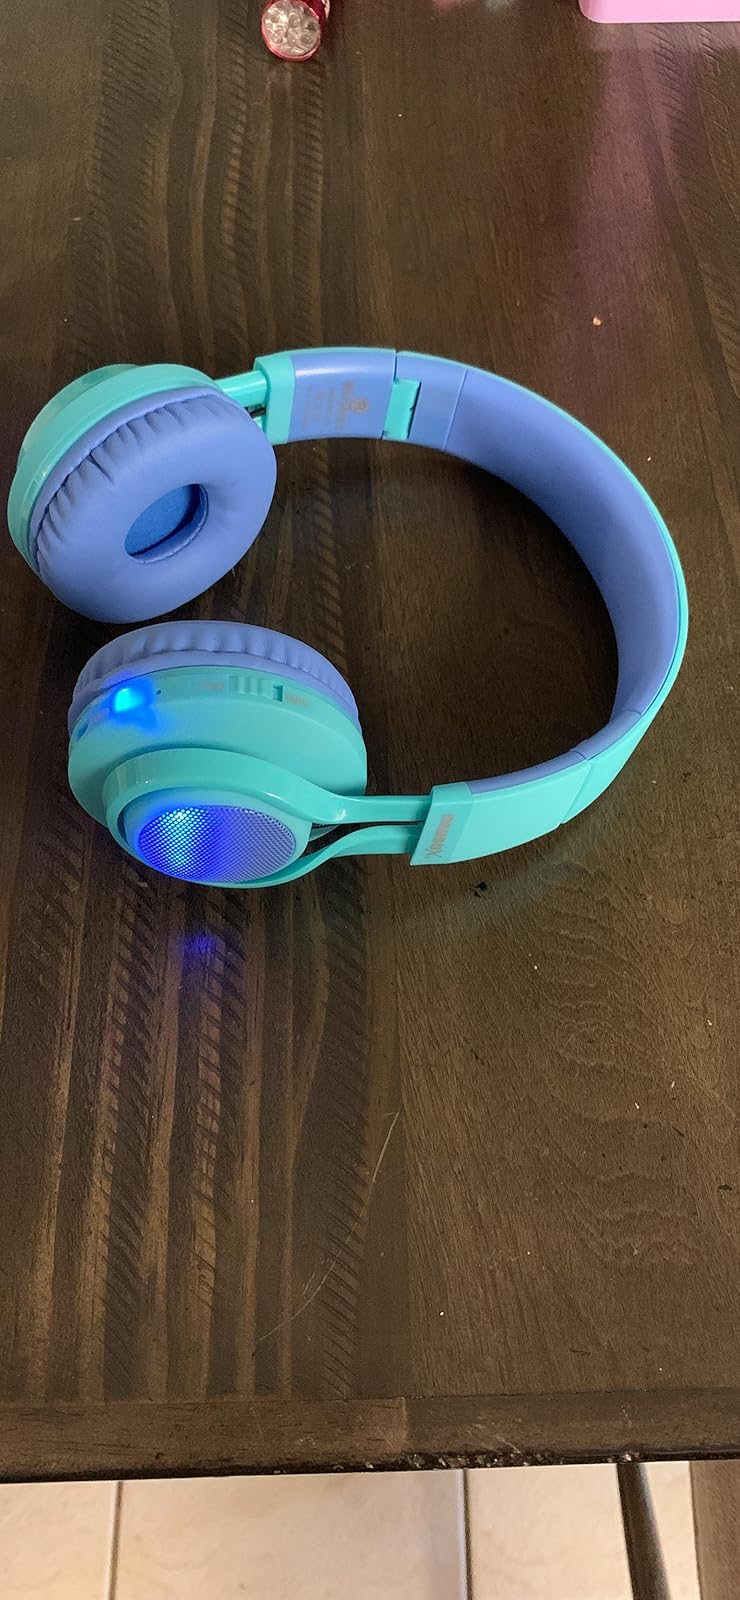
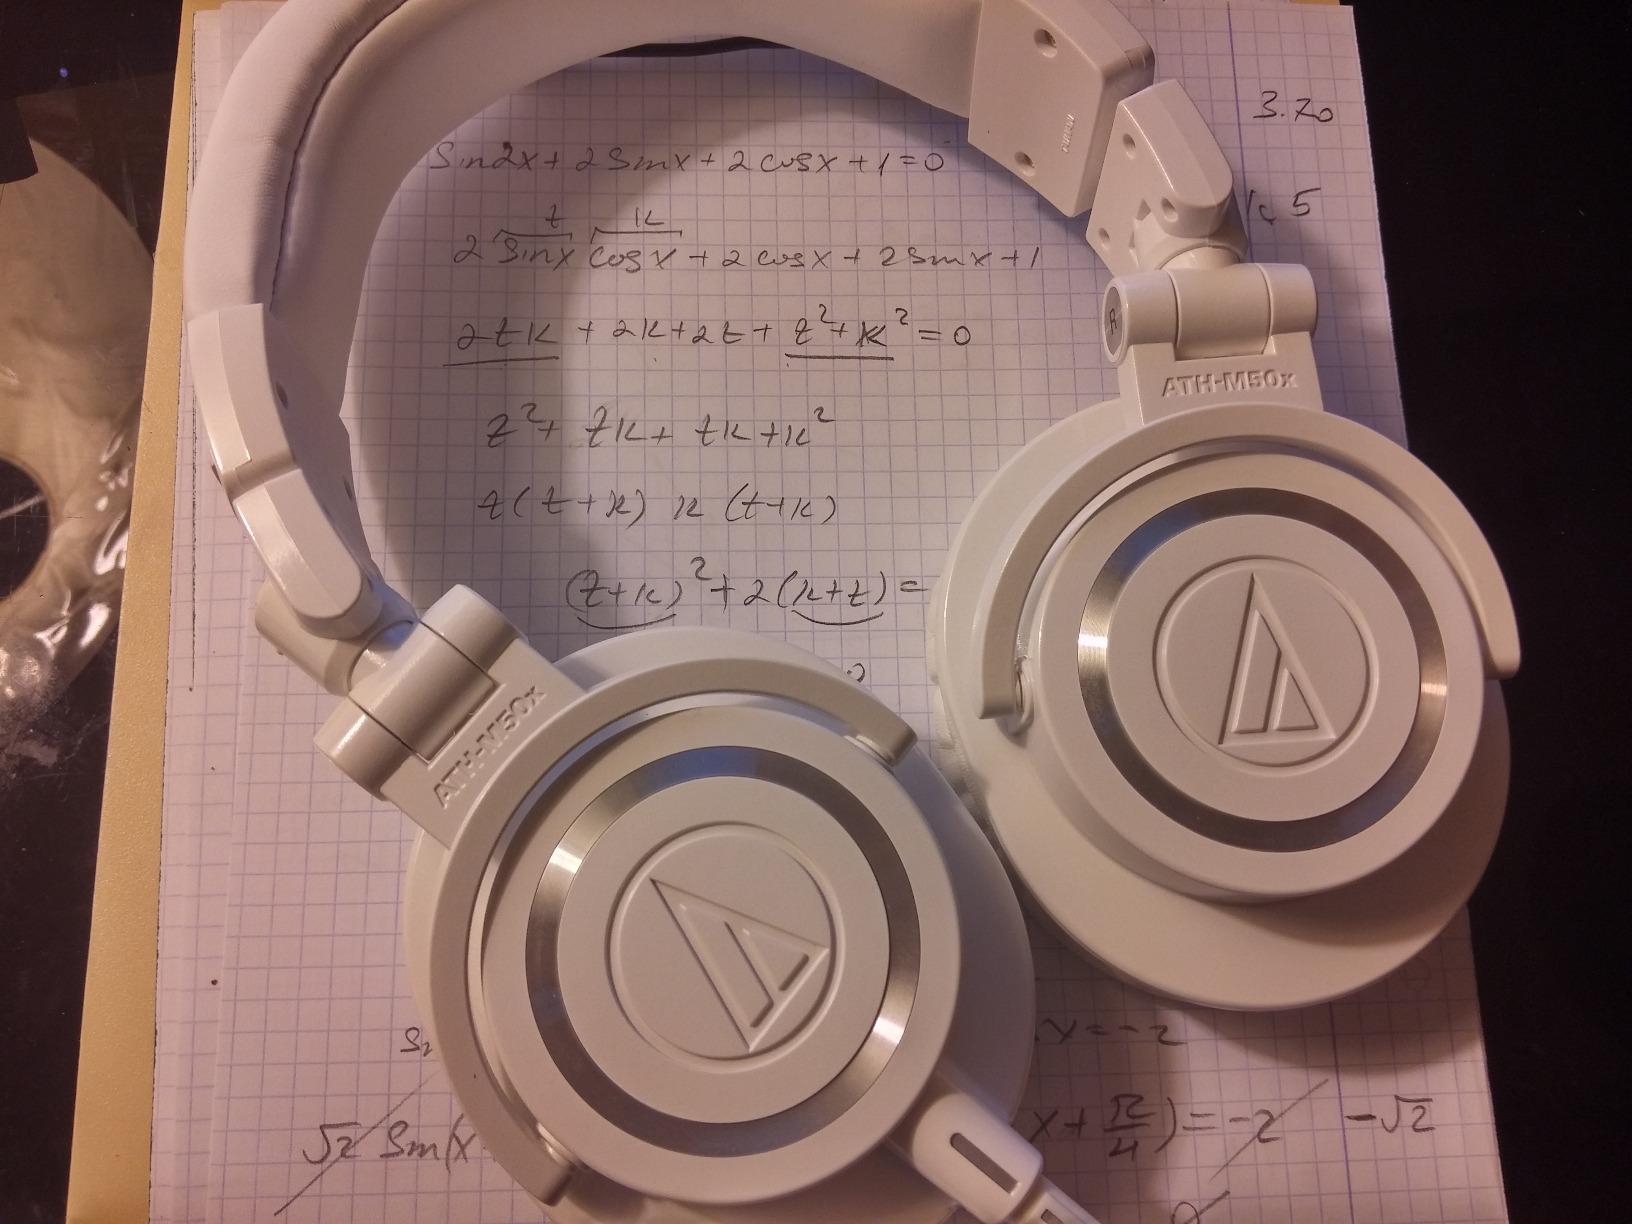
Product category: headphones
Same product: no